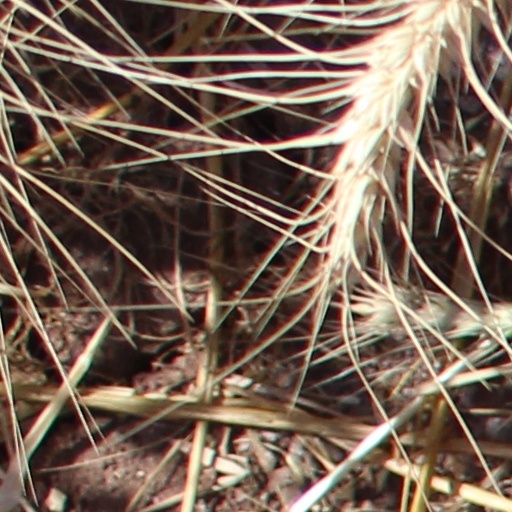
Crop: wheat